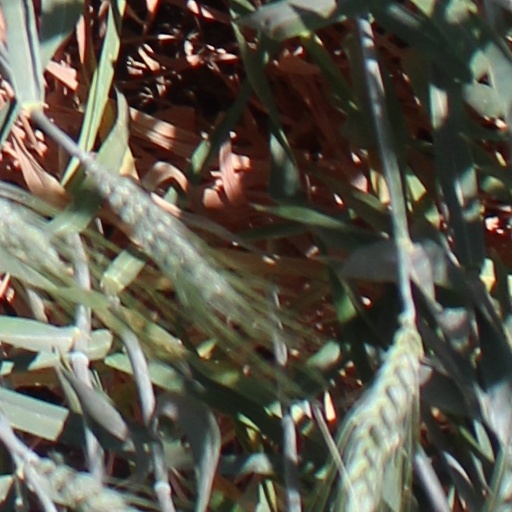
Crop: wheat